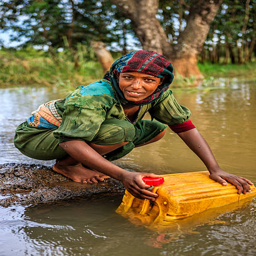
woman is taking water from the river